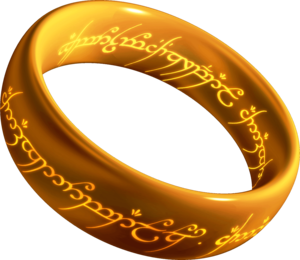
Le noir parler, parler noir ou langue noire est l'une des langues construites conçues par l'écrivain et philologue J. R. R. Tolkien dans le cadre des récits de la Terre du Milieu.
Les anneaux de pouvoir sont des objets fictifs appartenant au légendaire créé par l'écrivain britannique J. R. R. Tolkien.
L’Anneau unique est un objet imaginaire créé par l'écrivain britannique J. R. R. Tolkien dans ses romans sur la Terre du Milieu.
Sauron est un personnage de fiction issu du légendaire de la Terre du Milieu créé par l'écrivain britannique J. R. R. Tolkien.
Un palantír est un objet du légendaire de l'écrivain britannique J. R. R. Tolkien, apparaissant notamment dans les livres Le Seigneur des anneaux et le Silmarillion.
Cette liste d'objets de la Terre du Milieu présente des objets importants de l'univers de la Terre du Milieu de l'écrivain britannique J. R. R. Tolkien.